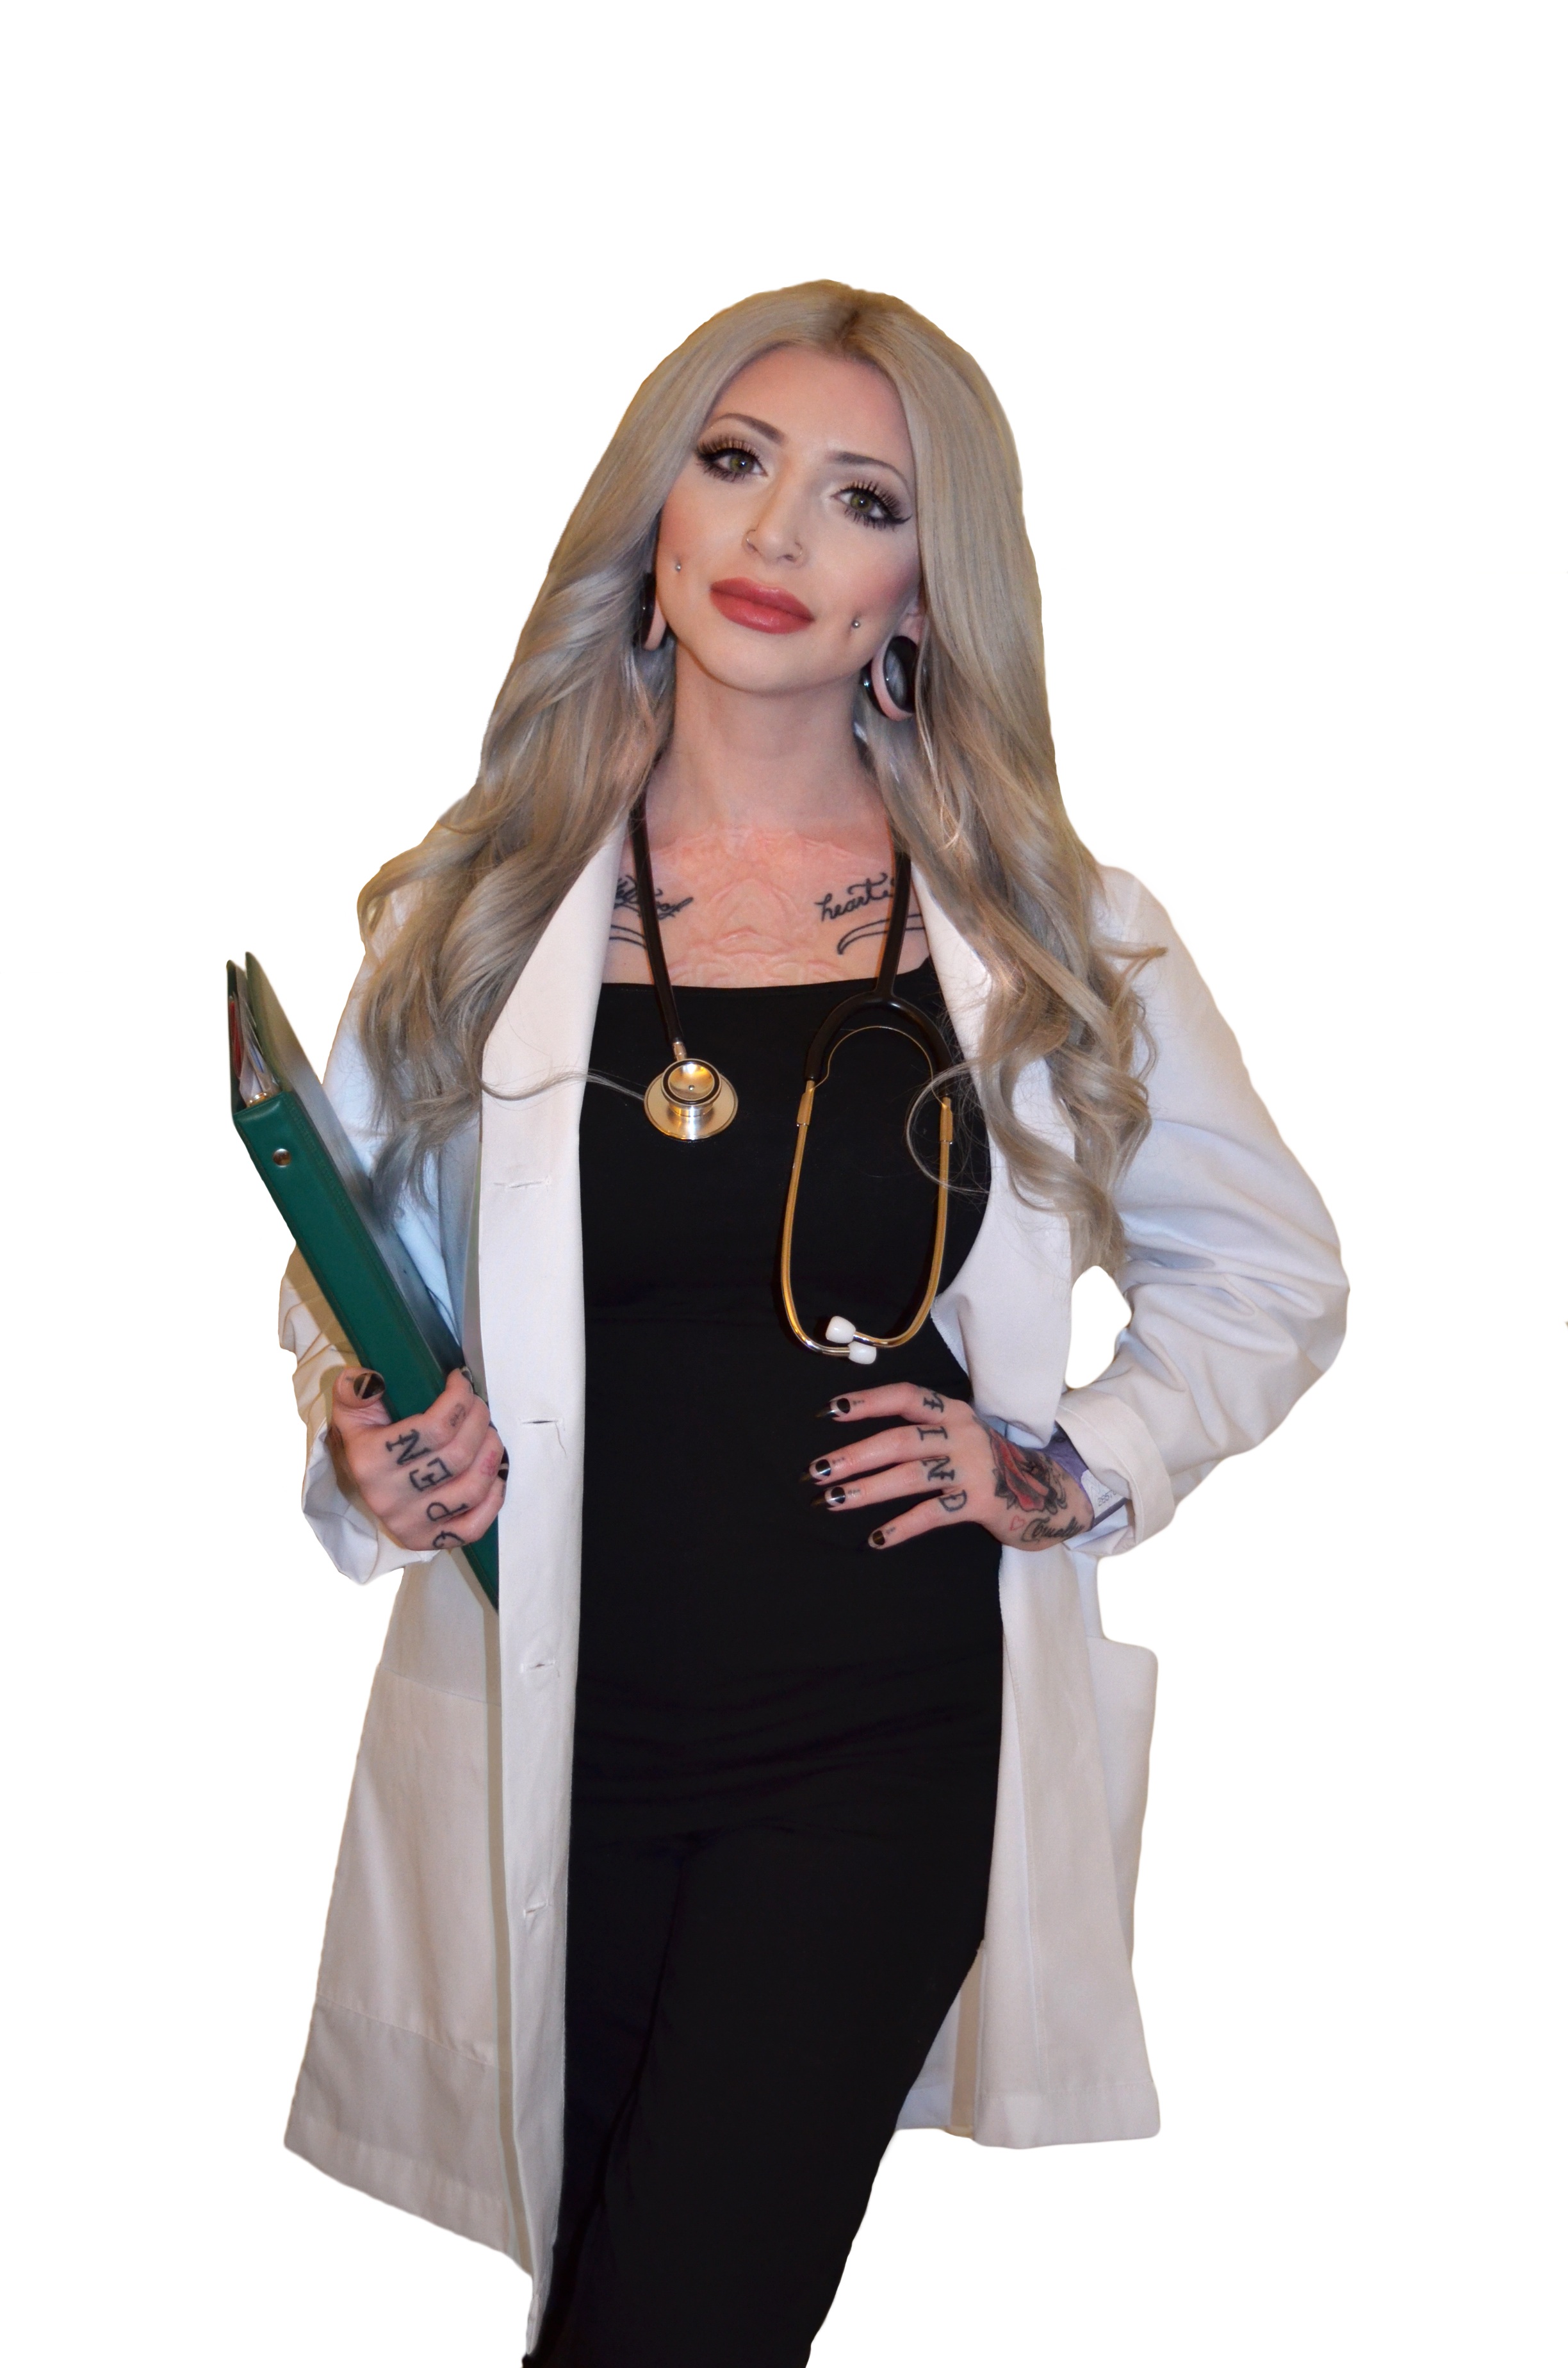
work, working, girl, woman, hair, white, cute, female, coat, young, office, professional, clothing, medicine, blonde, health, outerwear, hairstyle, dentist, white hair, worker, dress, neck, hot, earrings, laboratory, uniform, hospital, tattoos, sexy, clinic, nails, boss, costume, nurse, job, doctor, diabetes, gown, gauges, employee, lab, medical, chemistry, dimples, surgery, occupation, healthcare, nursing, white background, sleeve, surgeon, tattooed, skin care, confidence, stethoscope, plugs, formal wear, clinical, employed, stretched ears, cocktail dress, piercings, body modification, blank background, dental hygienist, tattooed fingers, tattooed hands